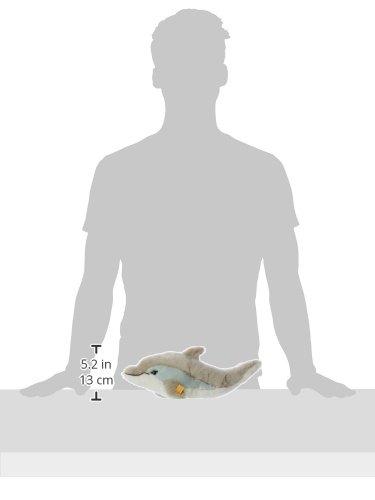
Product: Steiff Cappy Dolphin Toy, Grey/White
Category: Toys & Games | Stuffed Animals & Plush Toys | Stuffed Animals & Teddy Bears
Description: Great Condition.
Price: $17.99
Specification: ProductDimensions:13.8x6.7x5.9inches|ItemWeight:4.2ounces|ShippingWeight:5ounces(Viewshippingratesandpolicies)|ASIN:B002MZZI0I|Itemmodelnumber:063183|Manufacturerrecommendedage:0monthsandup